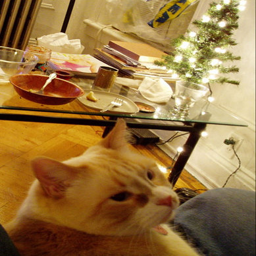
A cat sitting on a couch next to a glass table.
A view of a glass coffee table from a person in a chair.
A cat is sitting by a person on a couch.
A cat sitting on someone's lap staring at the person.
A large cat is sitting on its owner's lap.